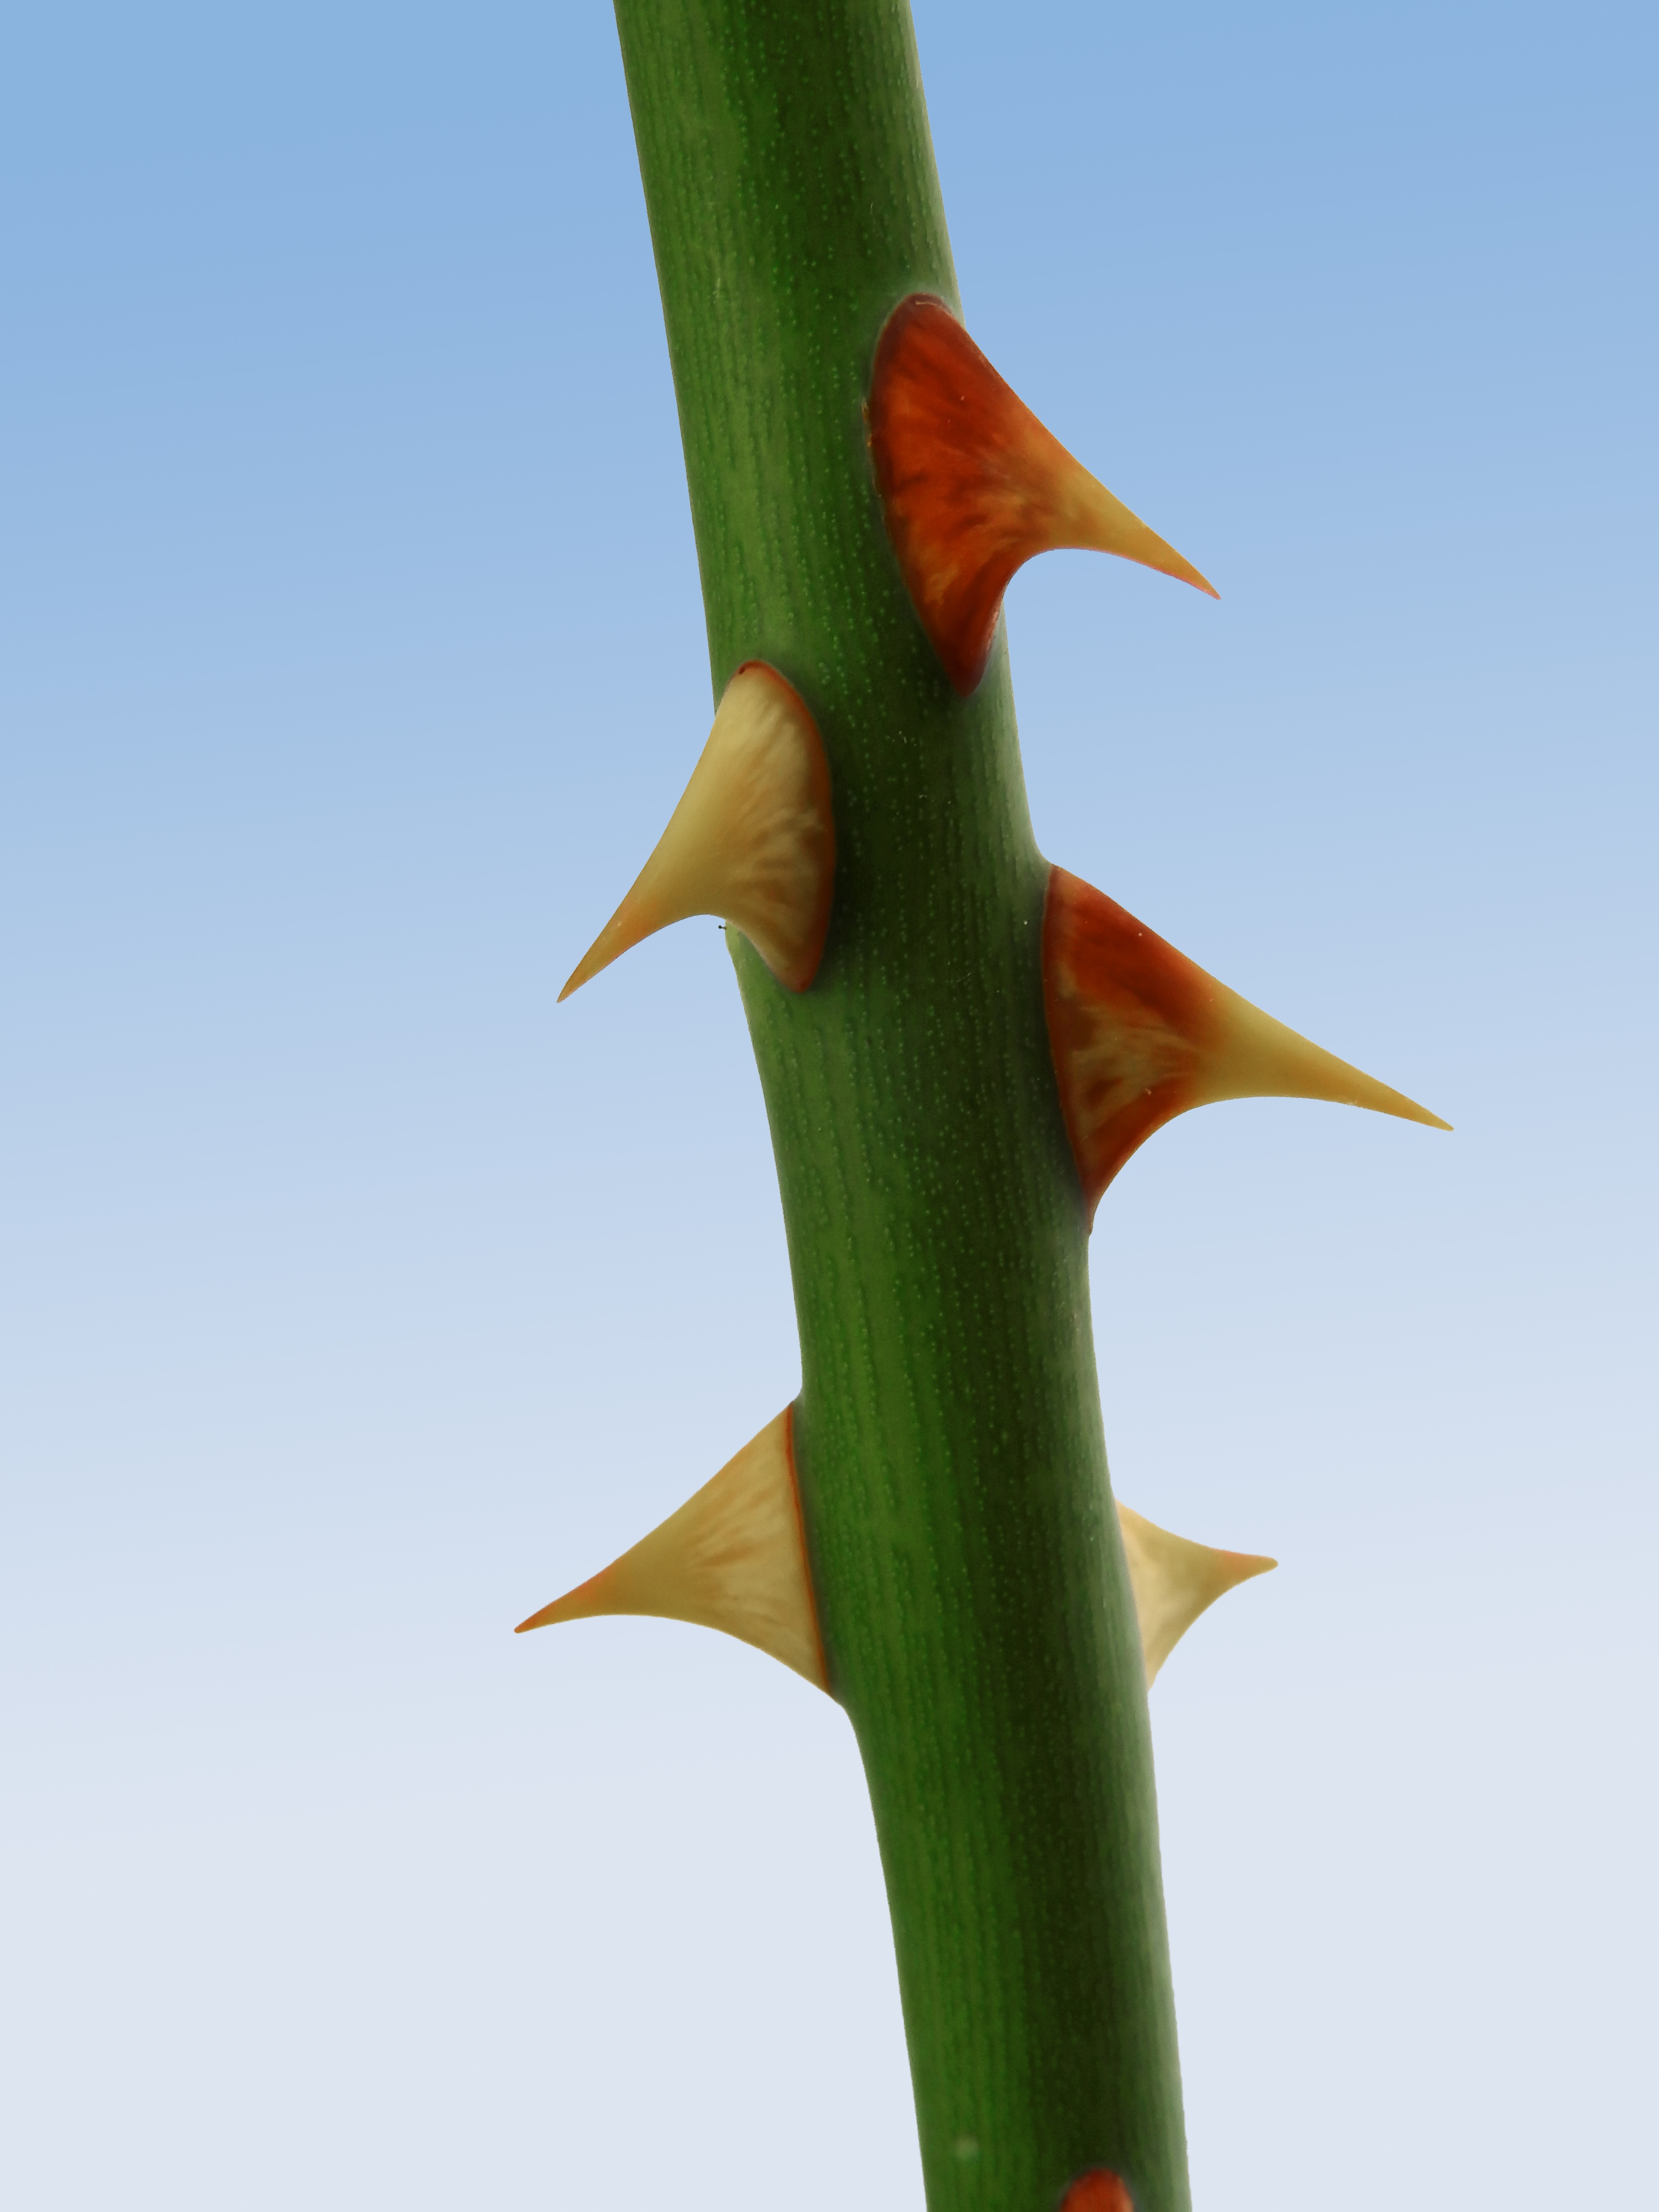
nature, prickly, plant, leaf, flower, rose, botany, garden, flora, protection, risk, sting, defense, arum, pointed, spur, flowering plant, grass family, plant stem, land plant